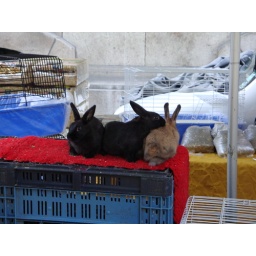
Every Sunday there is a huge market in Antwerp. If you need underwear or a chicken they got you covered.